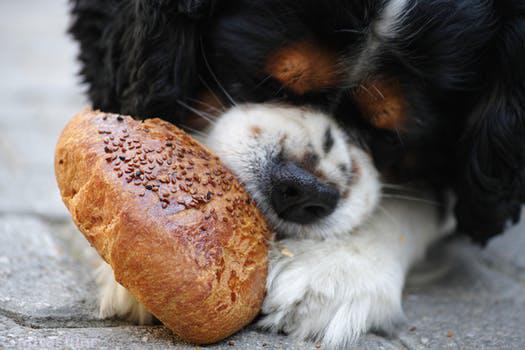
Label: Watermark